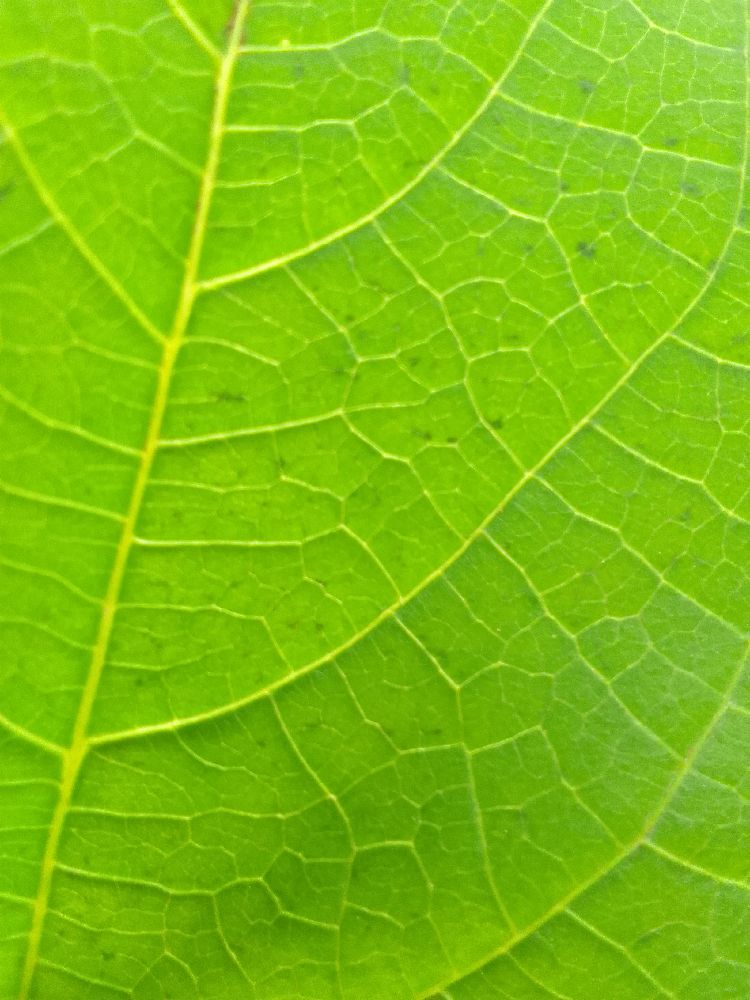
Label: healthy